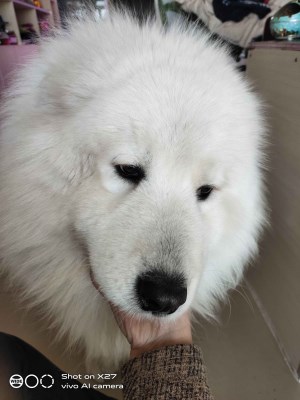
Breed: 2192-n000088-Samoyed